Elisabeth Schwarzkopf

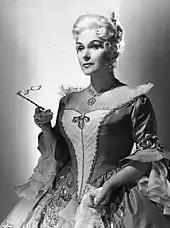
Schwarzkopf as the Marschallin in Richard Strauss' "Der Rosenkavalier"

In March 1946, Schwarzkopf was invited to audition for Walter Legge, an influential British classical record producer and a founder of the Philharmonia Orchestra. Legge asked her to sing Hugo Wolf's lied "Wer rief dich denn?" and, impressed, signed her to an exclusive contract with EMI. They began a close partnership and Legge subsequently became Schwarzkopf's manager and companion. They were married on 19 October 1953 in Epsom, Surrey; Schwarzkopf thus acquired British citizenship by marriage. Schwarzkopf would divide her time between lieder recitals and opera performances for the rest of her career. When invited in 1958 to select her eight favourite records on the BBC's "Desert Island Discs", Schwarzkopf chose seven of her own recordings, and an eighth of Karajan conducting the "Rosenkavalier" prelude, as they evoked fond memories of the people she had worked with.